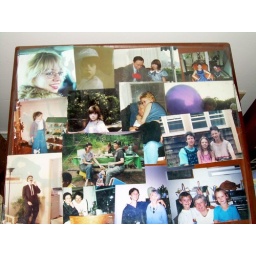
this is the bedside table in my moms' room. there are some cute pictures of them as young dykes.